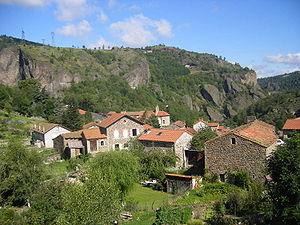
Les gorges de l'Allier se présentent comme un canyon creusé par la rivière Allier. C'est un site naturel devenu touristique, surtout depuis la mise en place du train touristique qui longe les gorges entre les départements de la Haute-Loire et de la Lozère.
Monistrol-d'Allier est une commune française située dans le département de la Haute-Loire en région Auvergne-Rhône-Alpes.